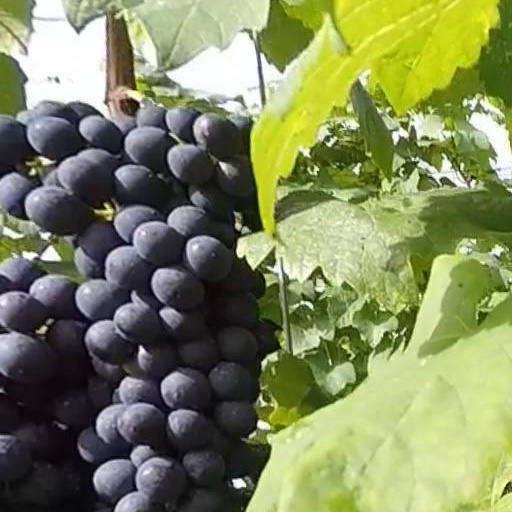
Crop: grape